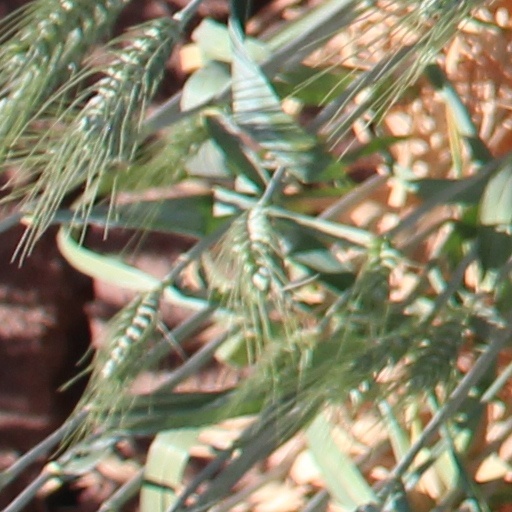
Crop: wheat